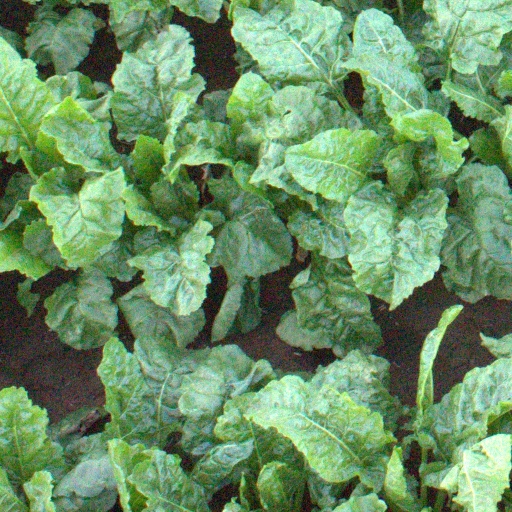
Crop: sugar beet